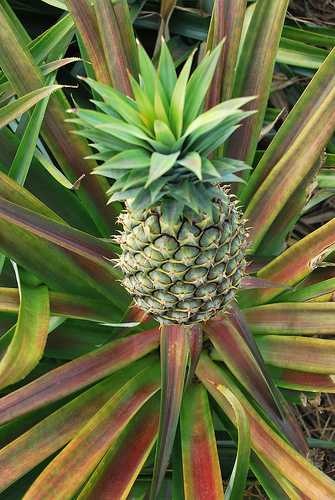
Label: Pineapple